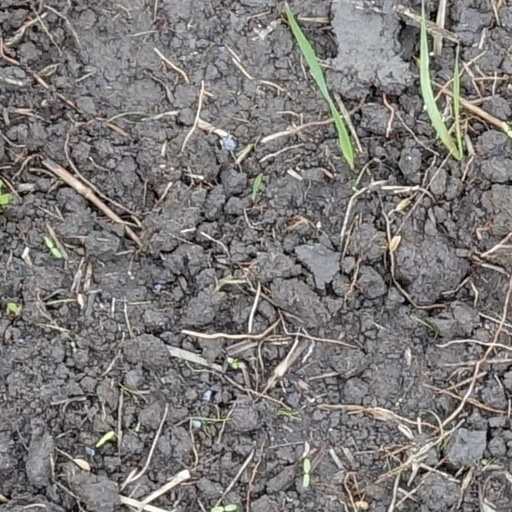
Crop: wheat